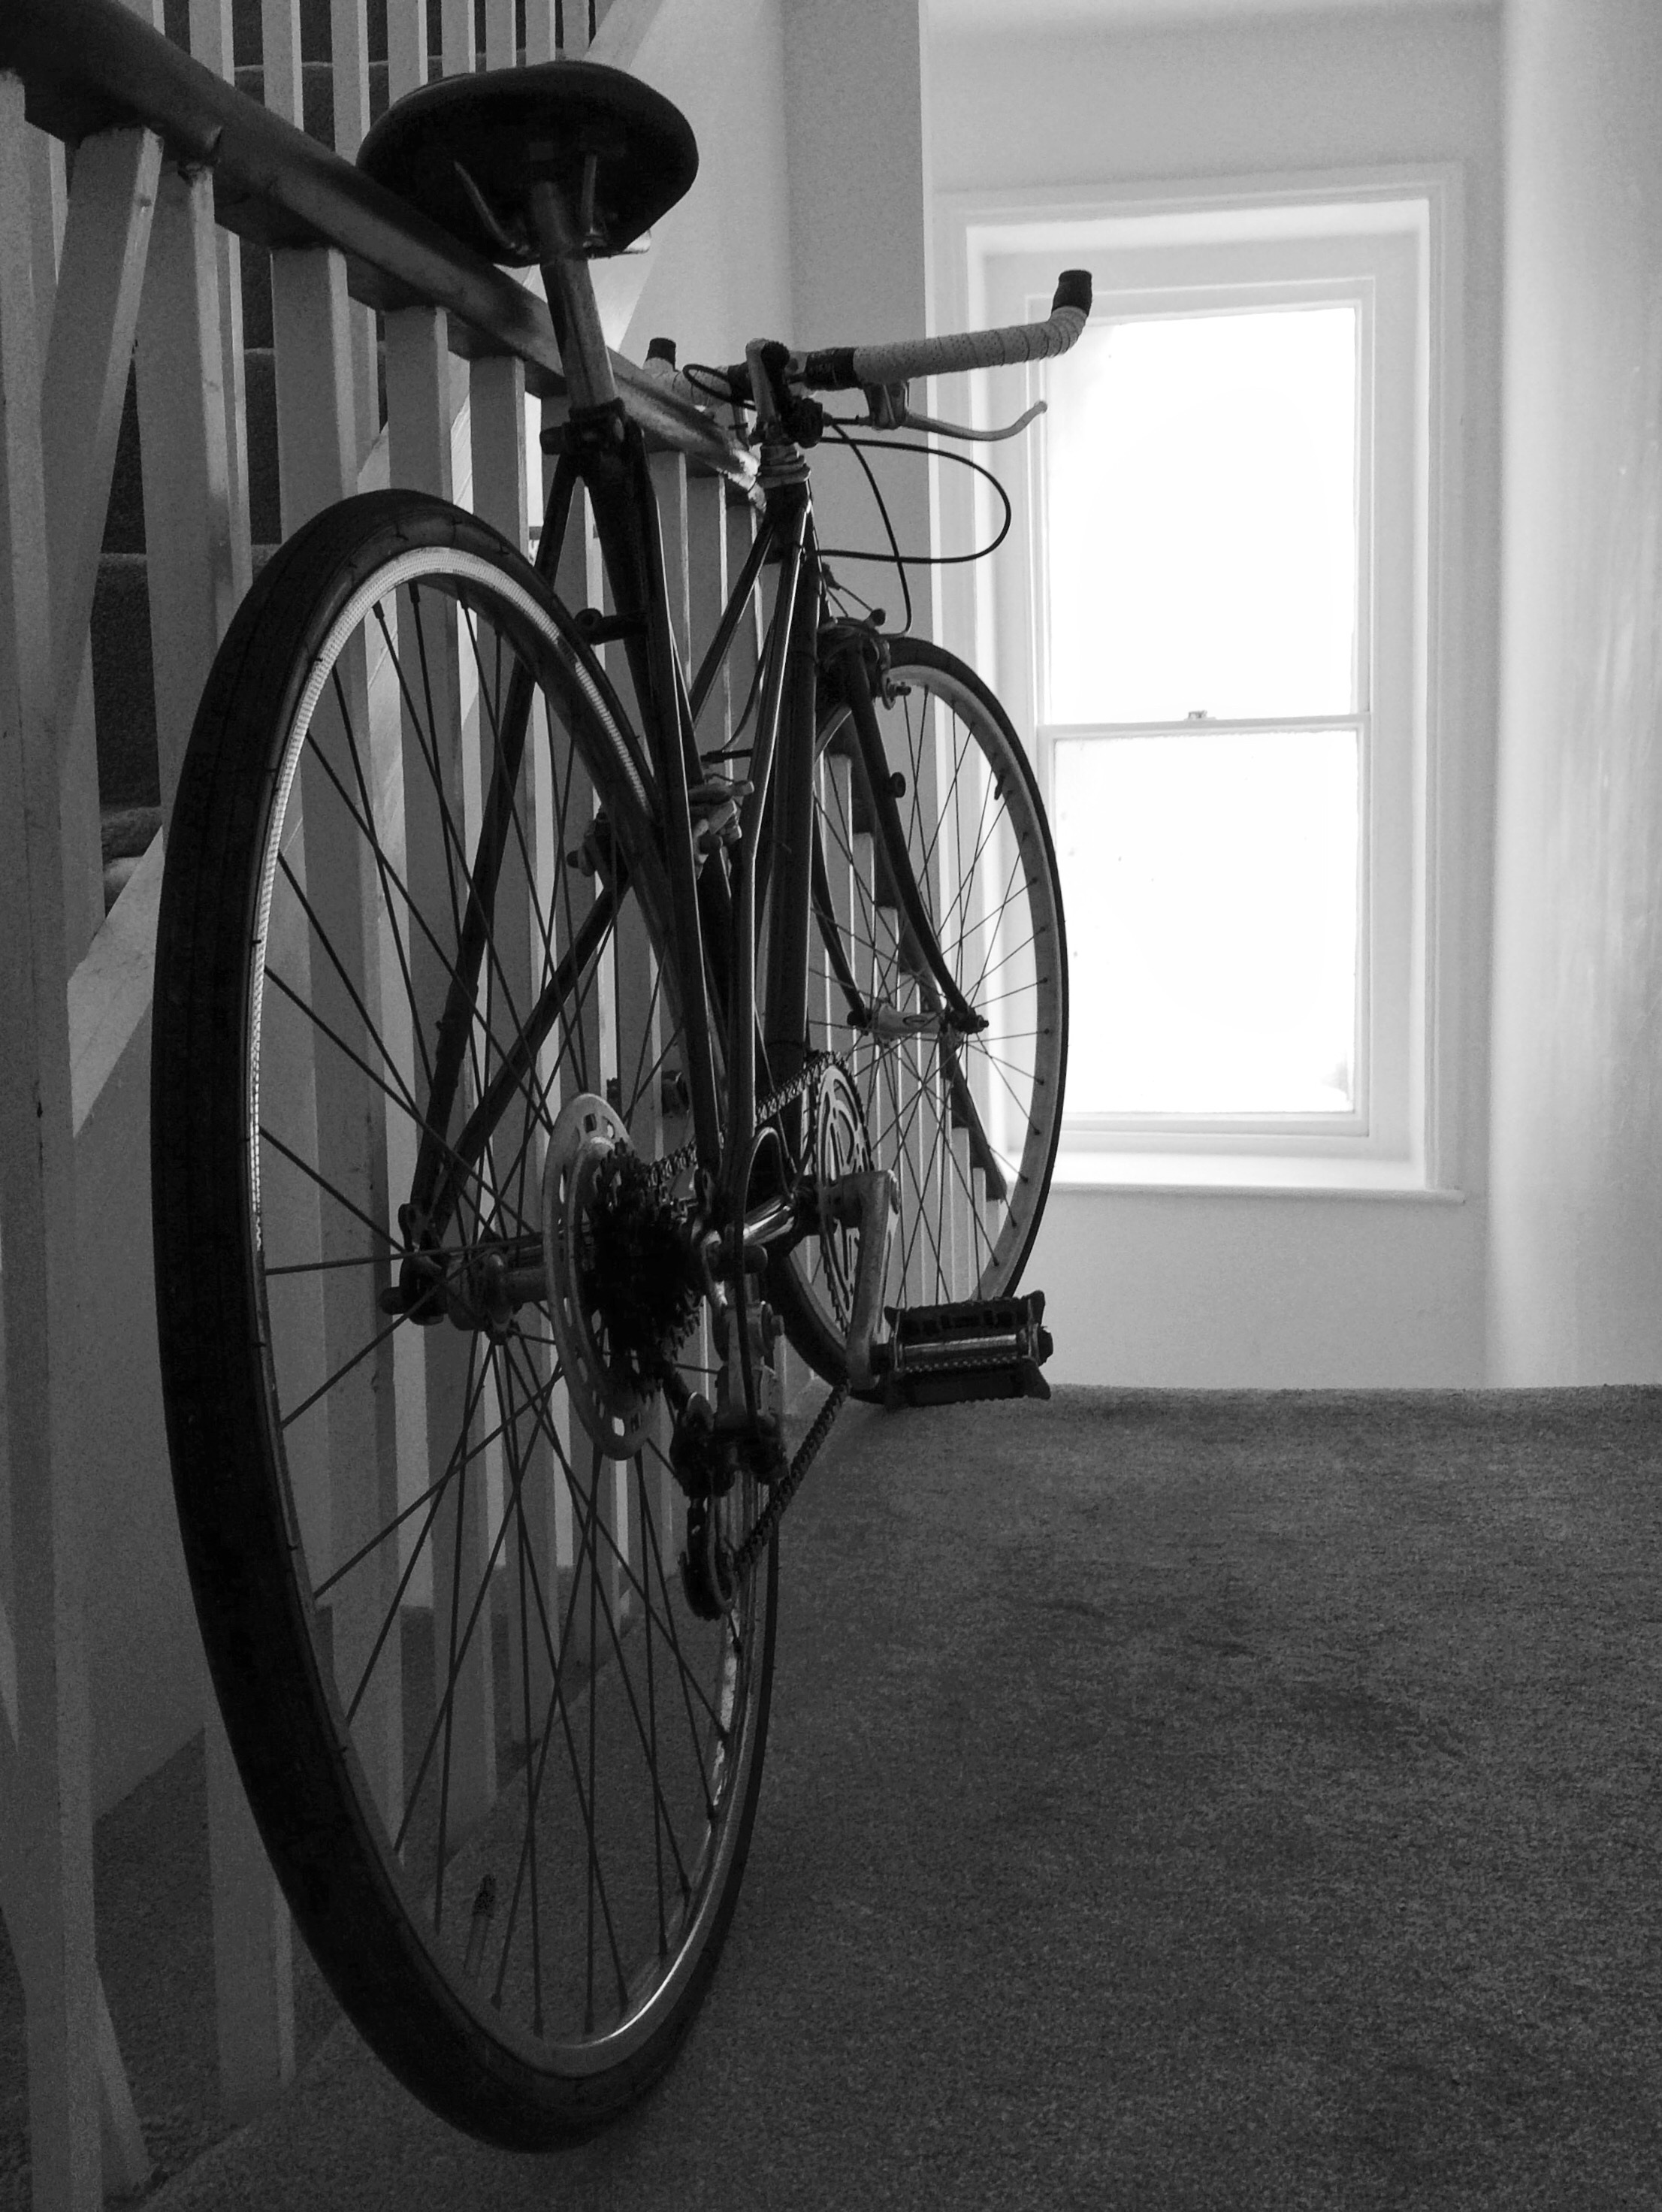
black and white, white, sport, wheel, floor, window, bicycle, bike, vehicle, black, monochrome, cycle, sports equipment, pedal, cycling, biking, banister, bicycle wheel, land vehicle, monochrome photography, road bicycle, racing bicycle, hybrid bicycle